Foreign policy of the George W. Bush administration

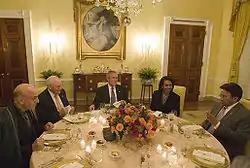
President Bush sits with Vice President Dick Cheney and Secretary of State Condoleezza Rice as they host a working dinner at the White House with President Hamid Karzai (left) of the Islamic Republic of Afghanistan, and President Pervez Musharraf, of the Islamic Republic of Pakistan, September 27, 2006. White House photo by Eric Draper.

A planned missile defense system in Eastern Europe poses no threat to Russia, Bush, said April 1, 2008, responding to concerns that the U.S. might use interceptor missiles for offensive purposes. His comments came before he left Kyiv for a NATO summit in Bucharest, Romania, that is expected to highlight divisions over the plan. Russian President Vladimir Putin and Bush failed to resolve their differences over U.S. plans for the planned missile defense system based in Poland and the Czech Republic, on their meeting in the Russian Black Sea resort of Sochi on April 6, 2008, but said they had agreed a "strategic framework" to guide future U.S.-Russian relations, in which Russia and the U.S. said they recognized that the era in which each had considered the other to be a "strategic threat or enemy" was over. Before leaving April 1, 2008, for Bucharest, Bush told that Russia will not be able to veto Georgia's or Ukraine's inclusion into NATO. Bush said that both countries should be able to take part in NATO's Membership Action Plan, which is designed to help aspiring countries meet the requirements of joining the alliance. Bush added that Ukraine already contributes to NATO missions, specifically in Iraq, Afghanistan and Kosovo. Ukraine also has demonstrated a commitment to democracy. Bush denied that the United States might ease off on membership plans for Ukraine and Georgia if Russia acquiesces on the missile shield.